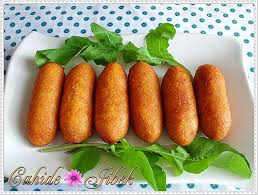
Yemek: icli_kofte